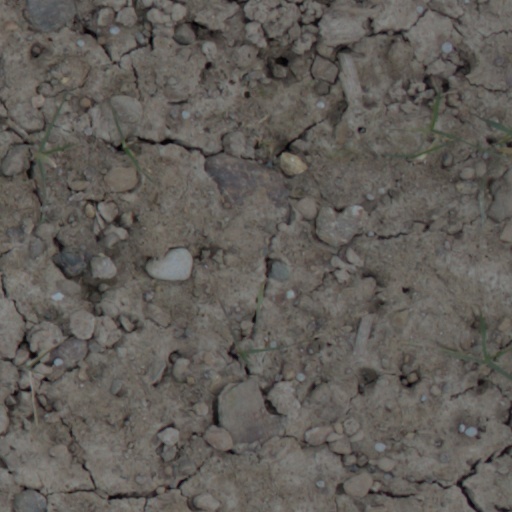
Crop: wheat